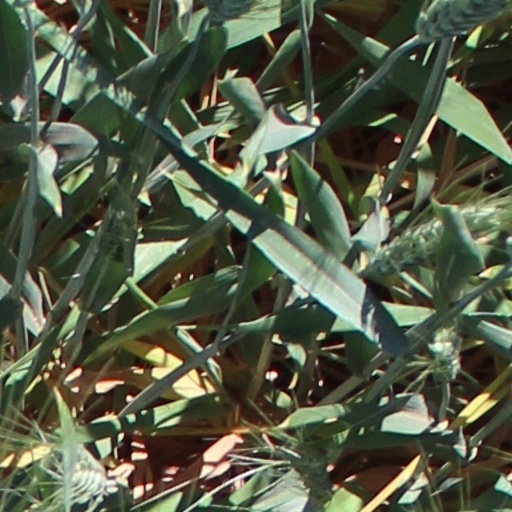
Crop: wheat